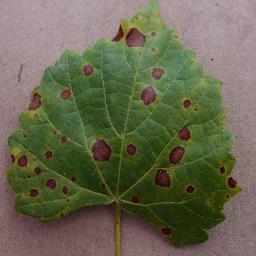
Label: Grape___Black_rot